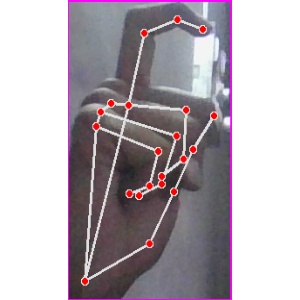
अक्षर: ट